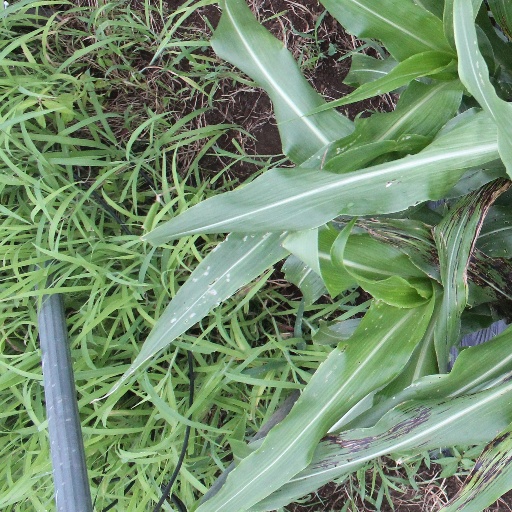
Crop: sorghum